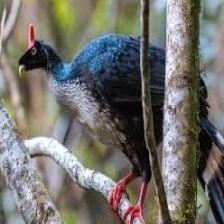
Species: HORNED GUAN
Scientific name: OREOPHASIS DERBIANUS